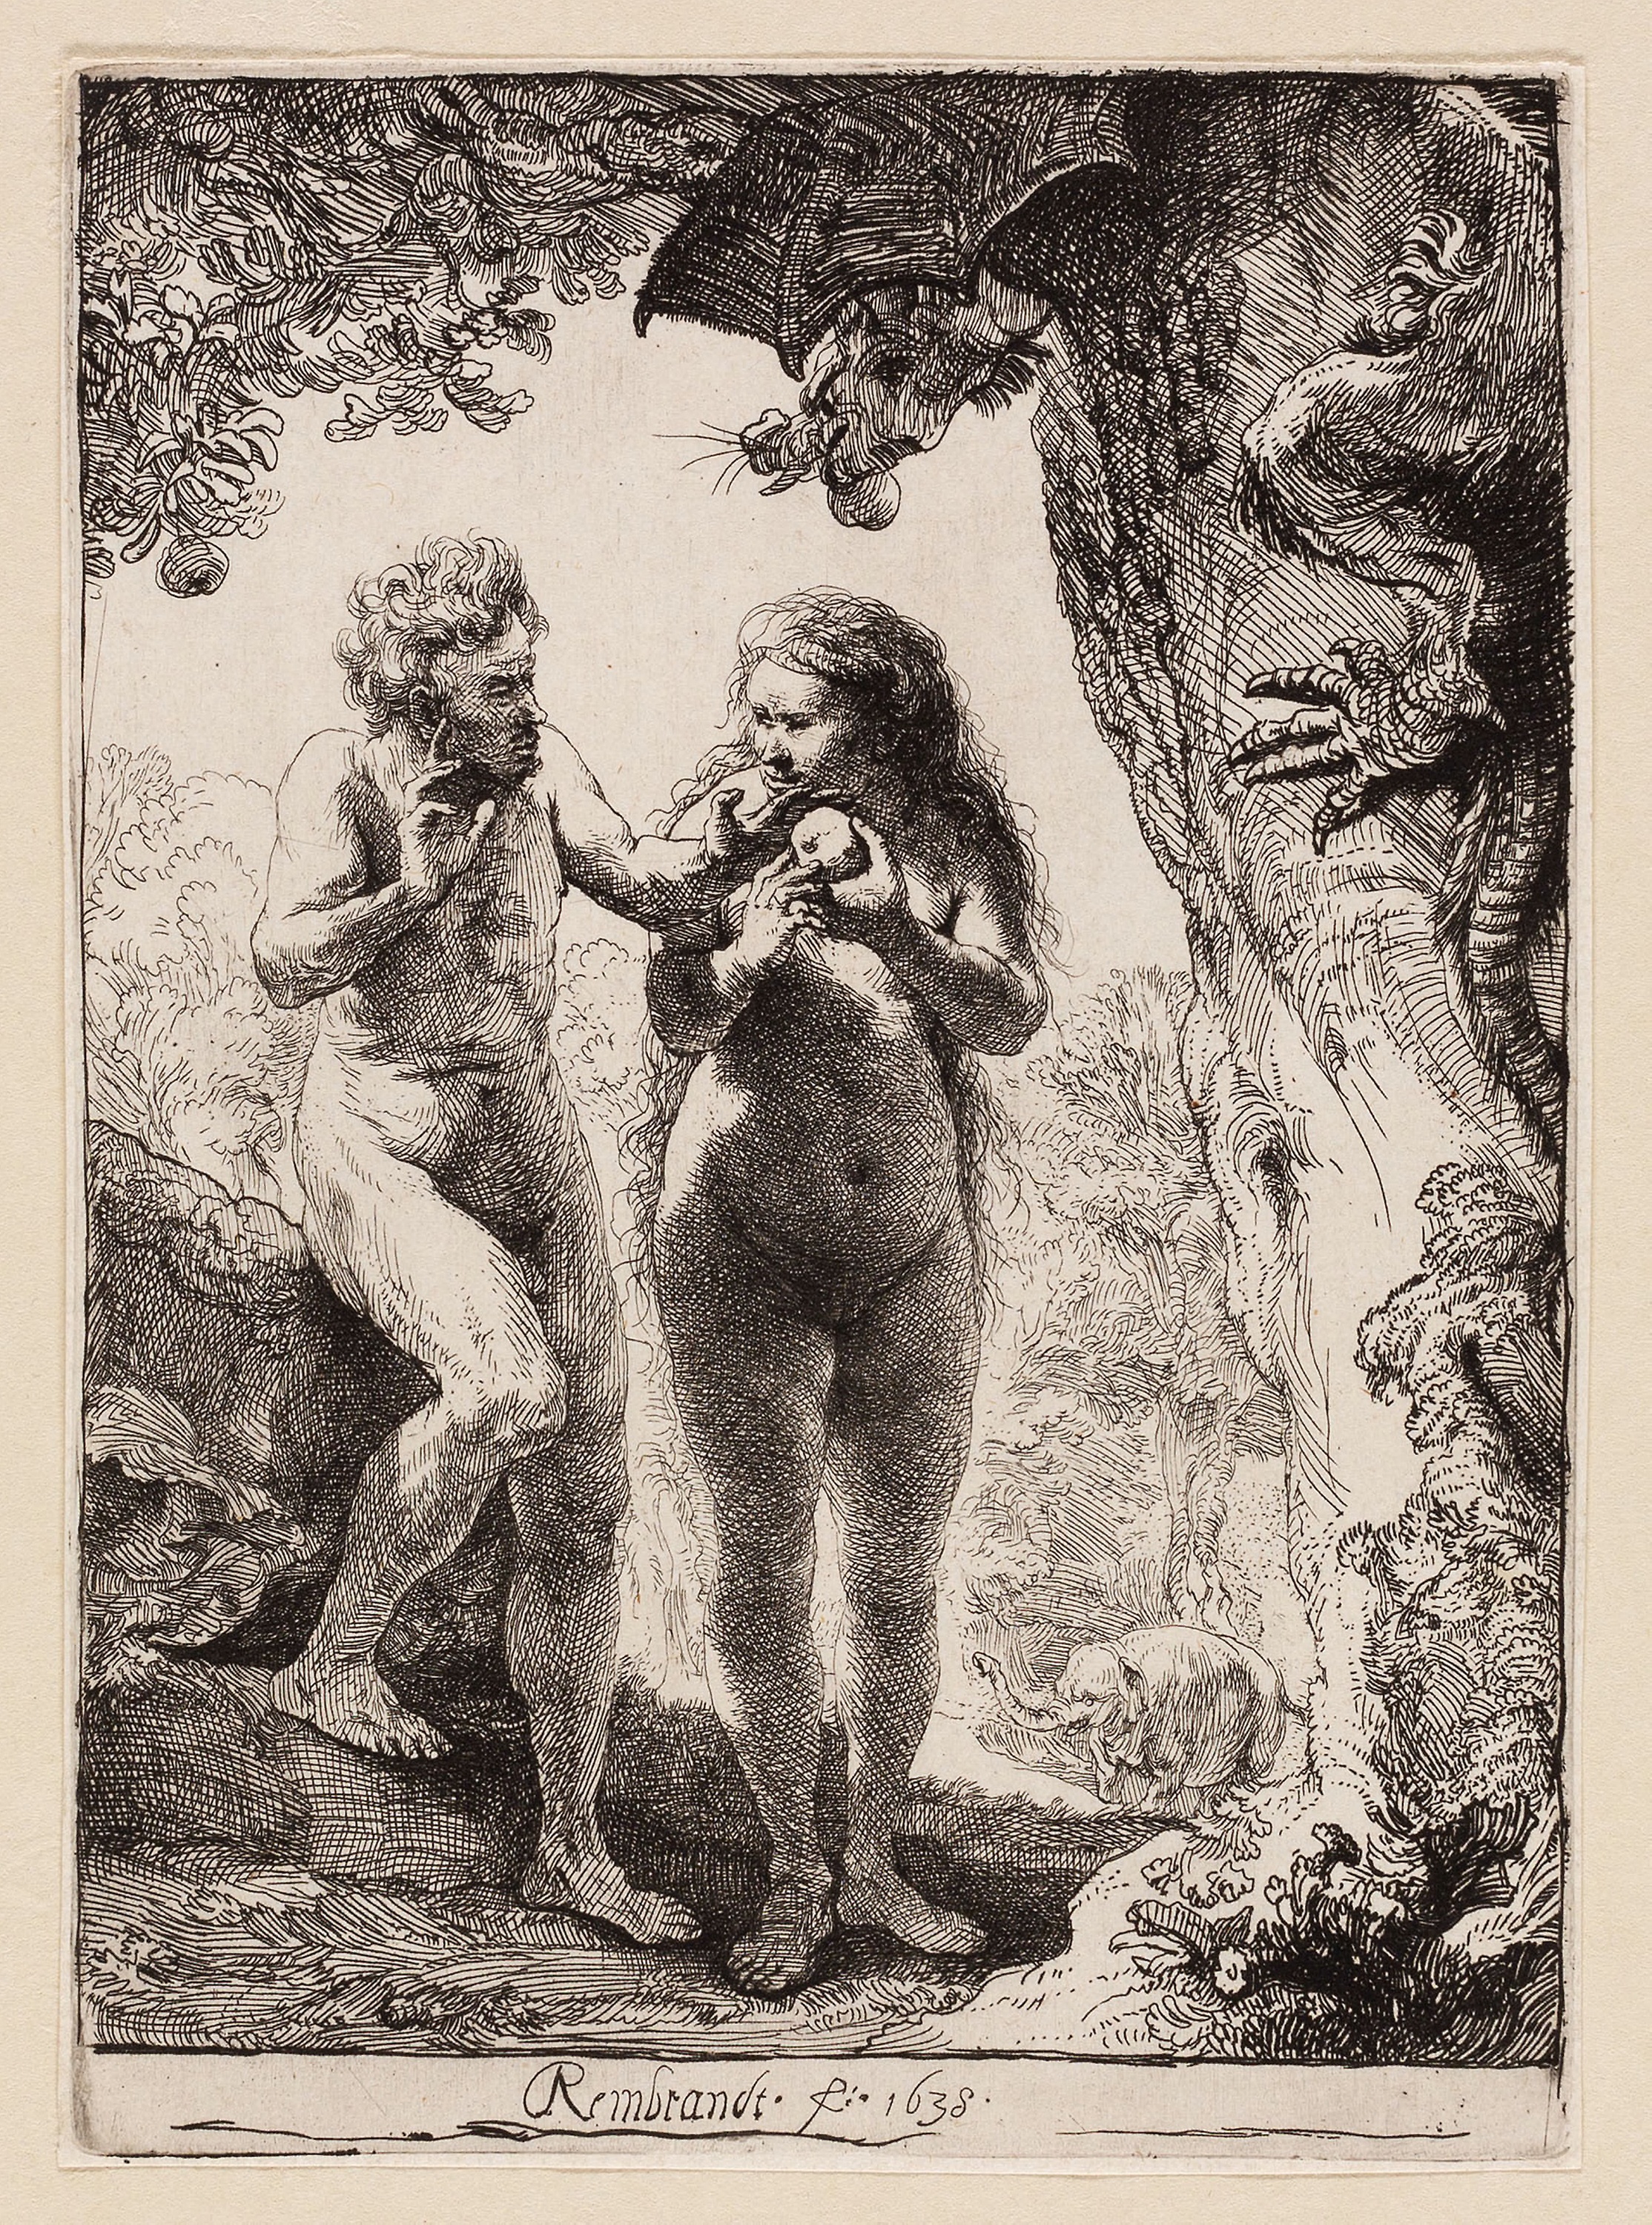
mammal, fauna, tree, art, black and white, illustration, drawing, visual arts, artwork, history